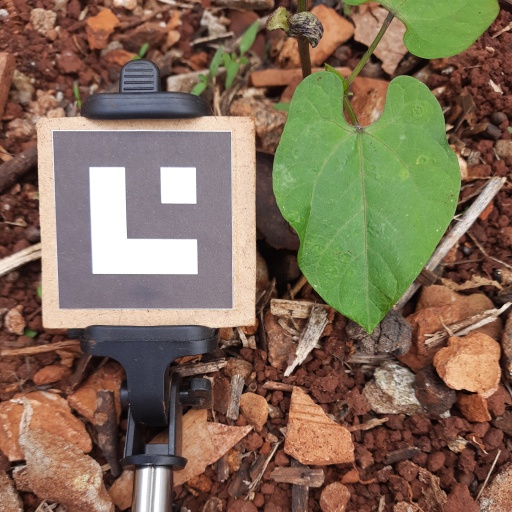
Observations: wavy surface, no eating holes, under shade